Pineoblastoma

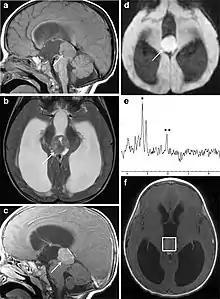
Pineoblastoma on brain imaging

Pineoblastoma is a malignant tumor of the pineal gland. A pineoblastoma is a supratentorial midline primitive neuroectodermal tumor. Pineoblastoma can present at any age, but is most common in young children. They account for 0.001% of all primary CNS neoplasms.